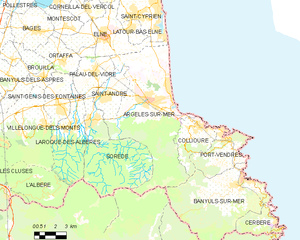
Carte des communes françaises
Argelès-sur-Mer, Argelers de la Marenda ou simplement Argelers est une commune française située dans le département des Pyrénées-Orientales, en région Occitanie.